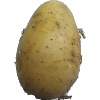
Label: Potato White 1